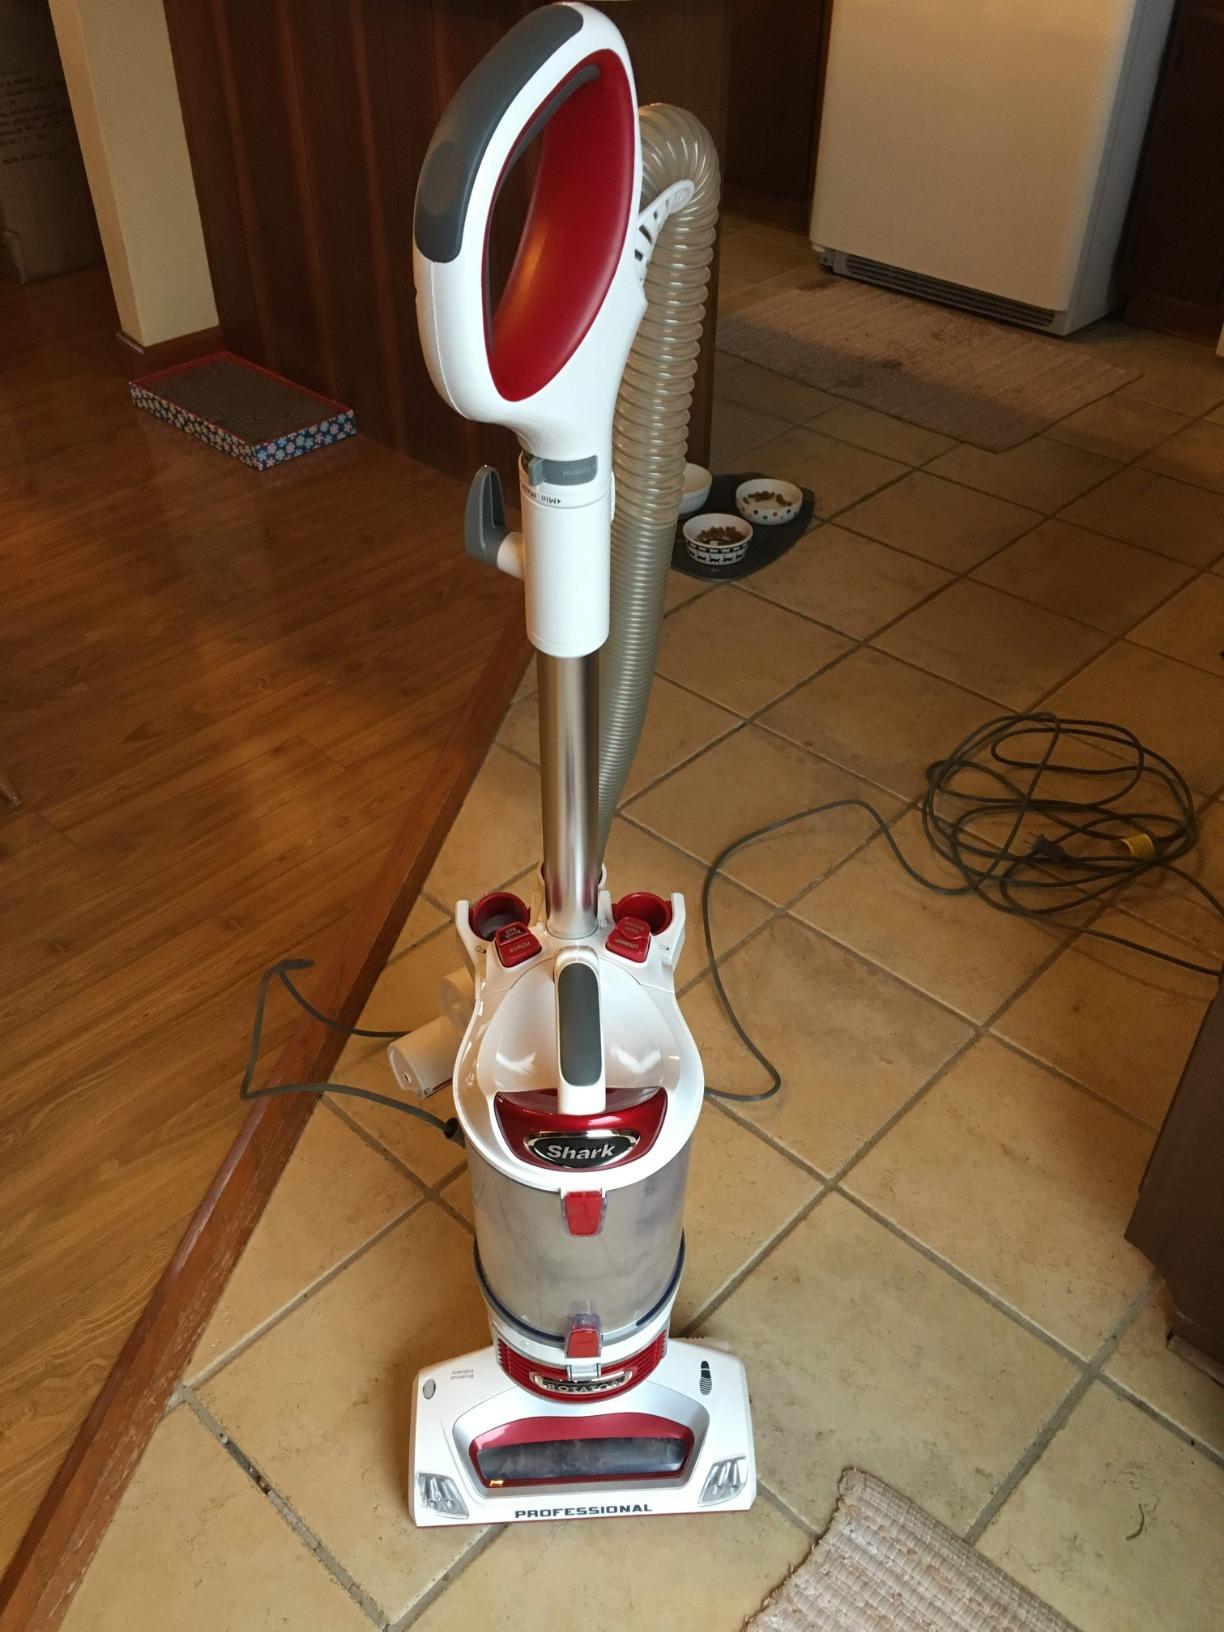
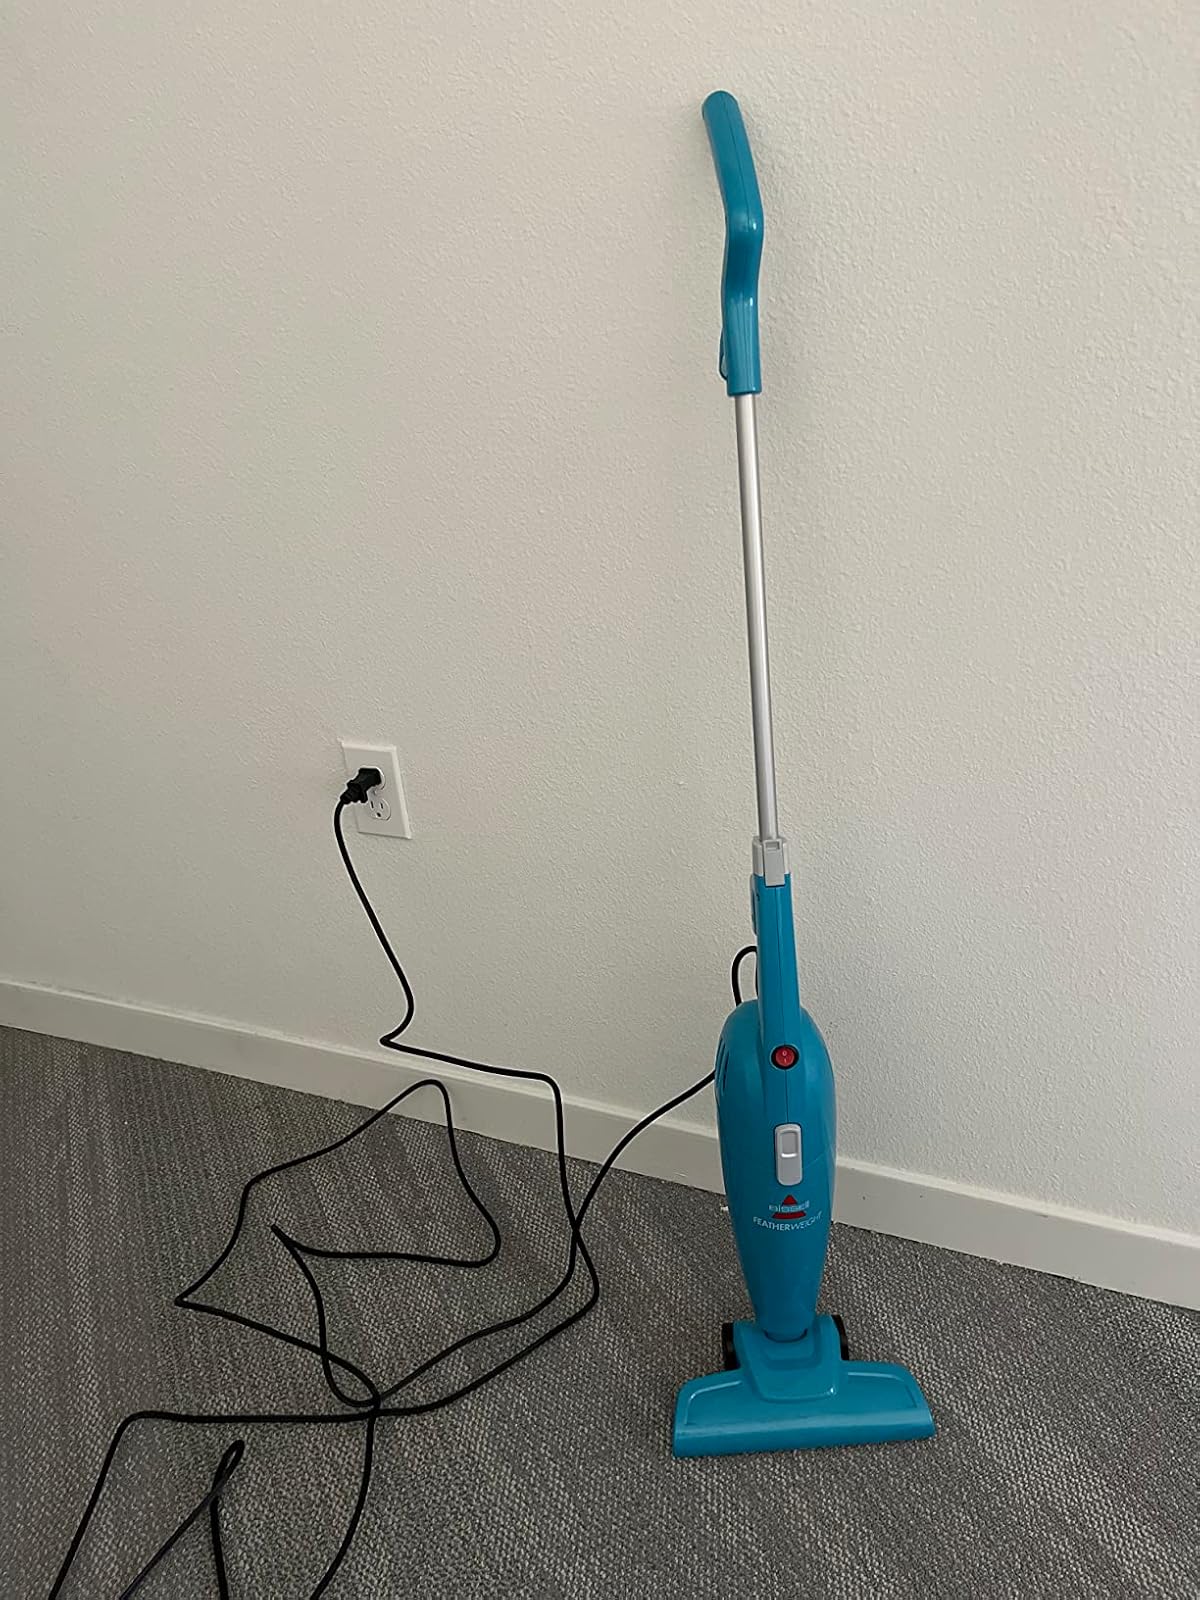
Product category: items_vacuum
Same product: no